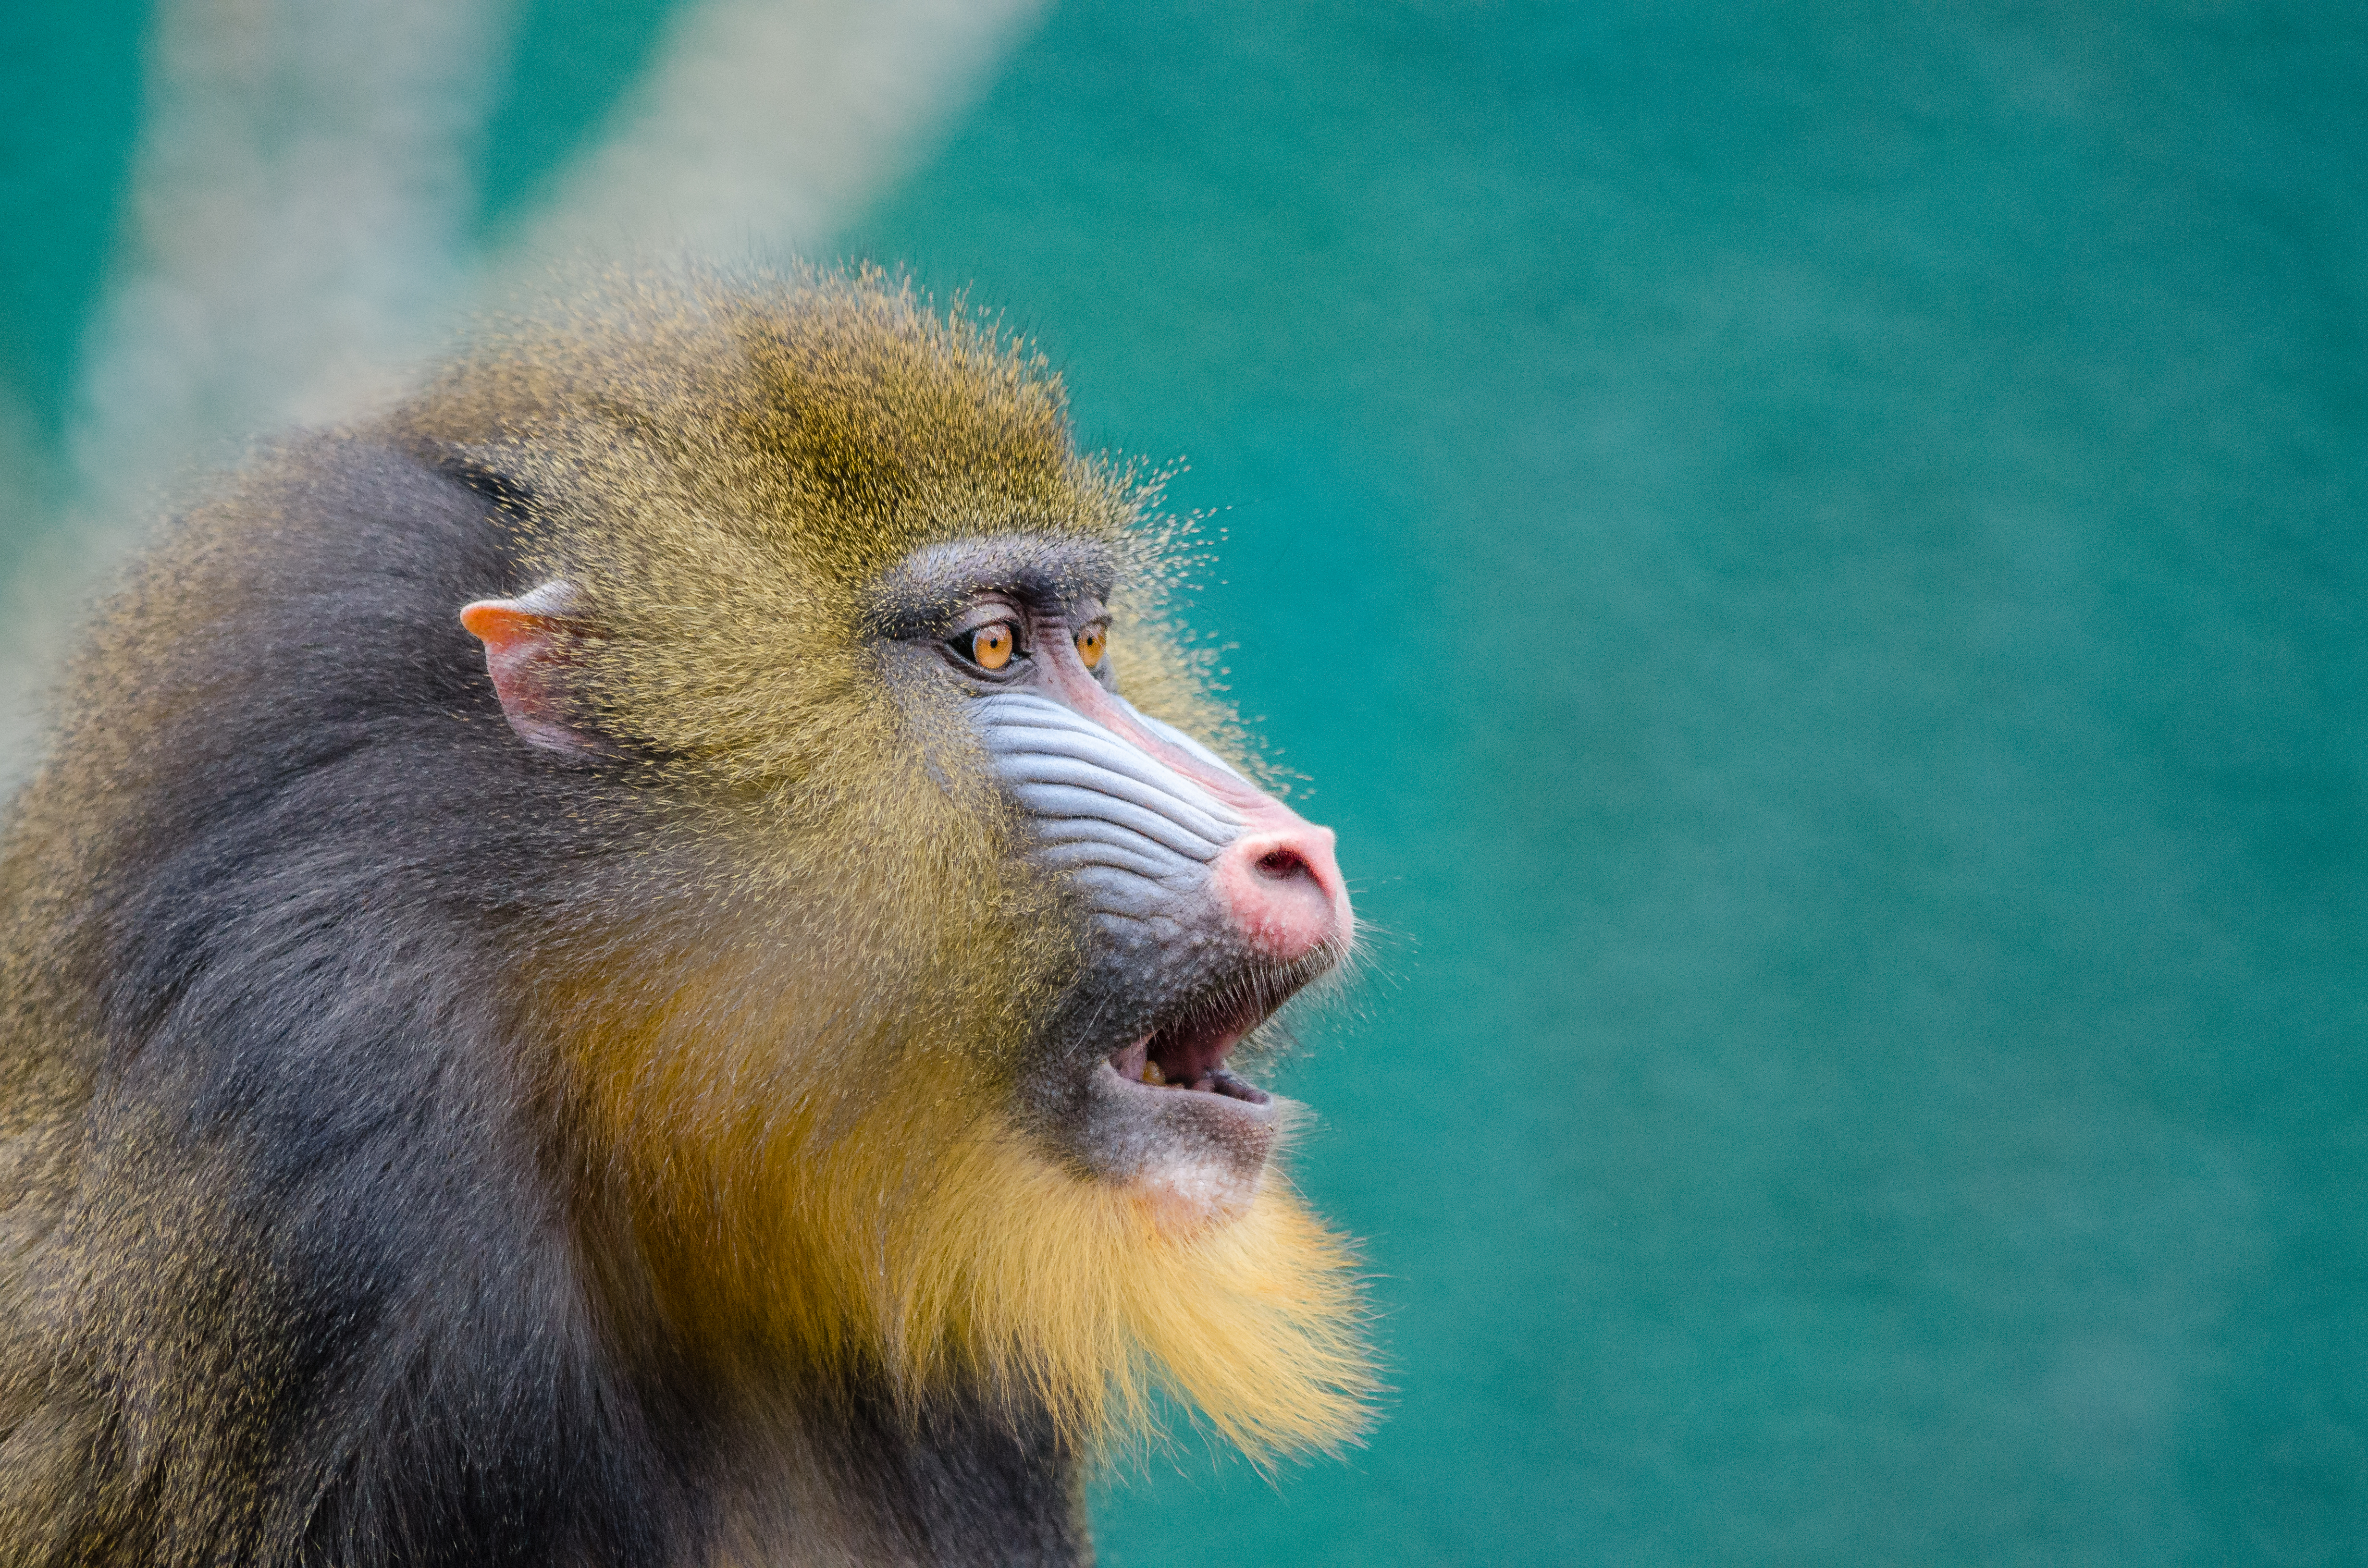
nature, bokeh, vintage, old, female, wildlife, zoo, fur, portrait, red, lens, mammal, nikon, monkey, fauna, primate, world, drill, furry, vertebrate, germany, deutschland, sigma, natur, tier, fell, sphinx, d7000, tierpark, weiblich, pelz, pelzig, iucn, list, vulnerable, 300mm, mandrill, affe, mandril, weibchen, objektiv, cercopithecidae, superfotos, mandrillus, mandryl, spitzenfotos, barwnolicy, macaque, r hol c, tierportr t, old world monkey, new world monkey